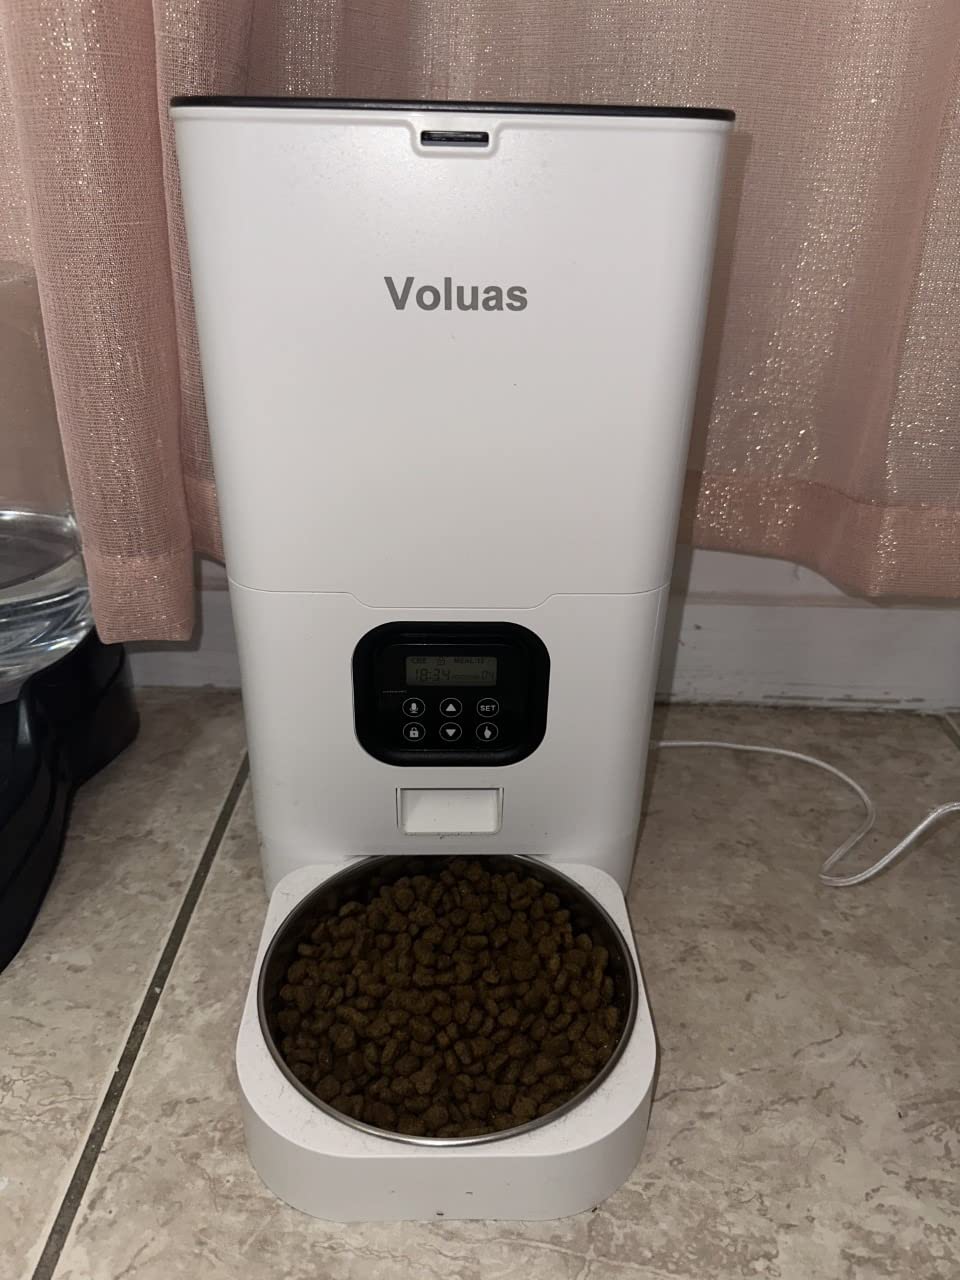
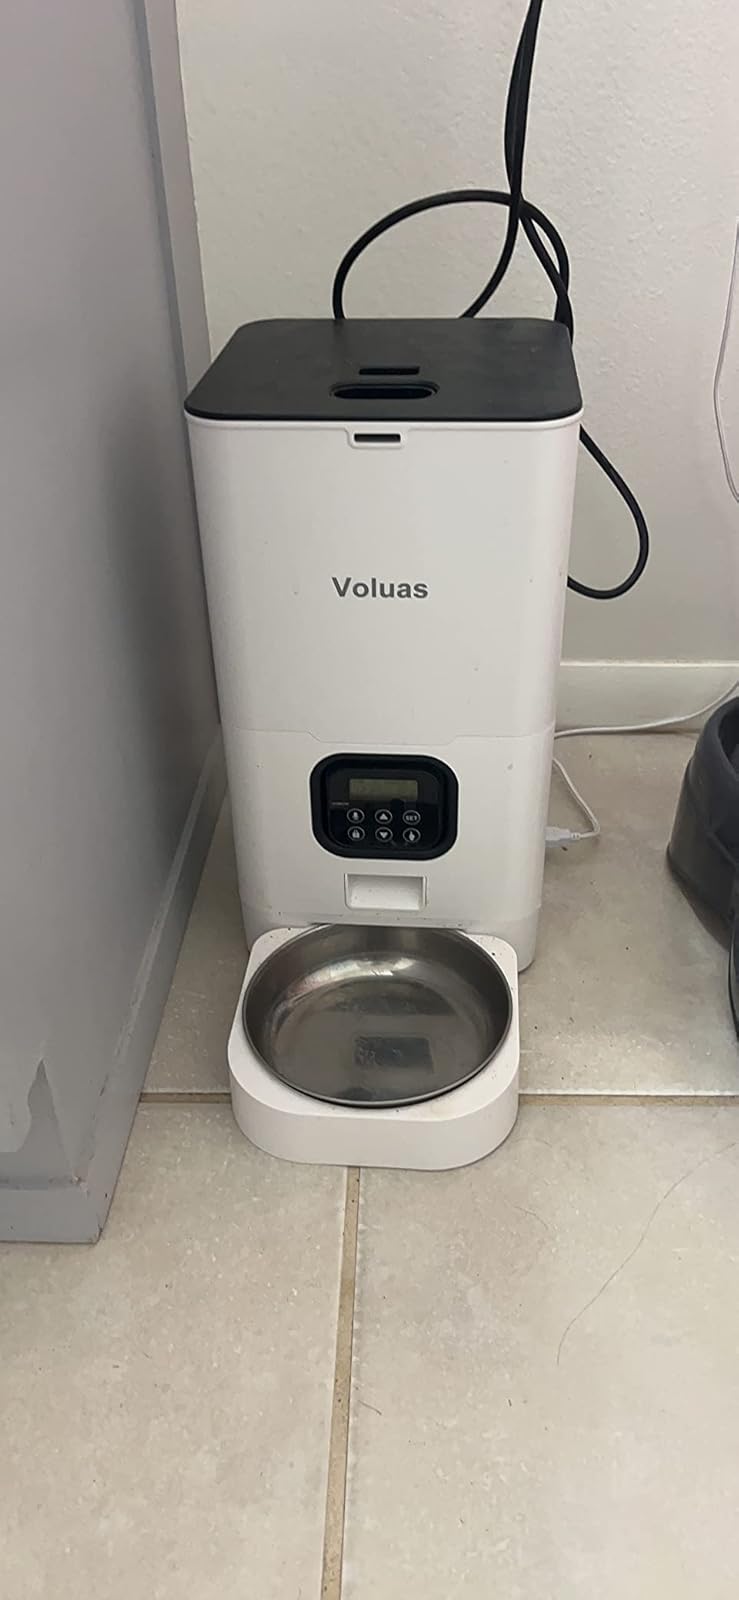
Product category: items_feeder
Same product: yes